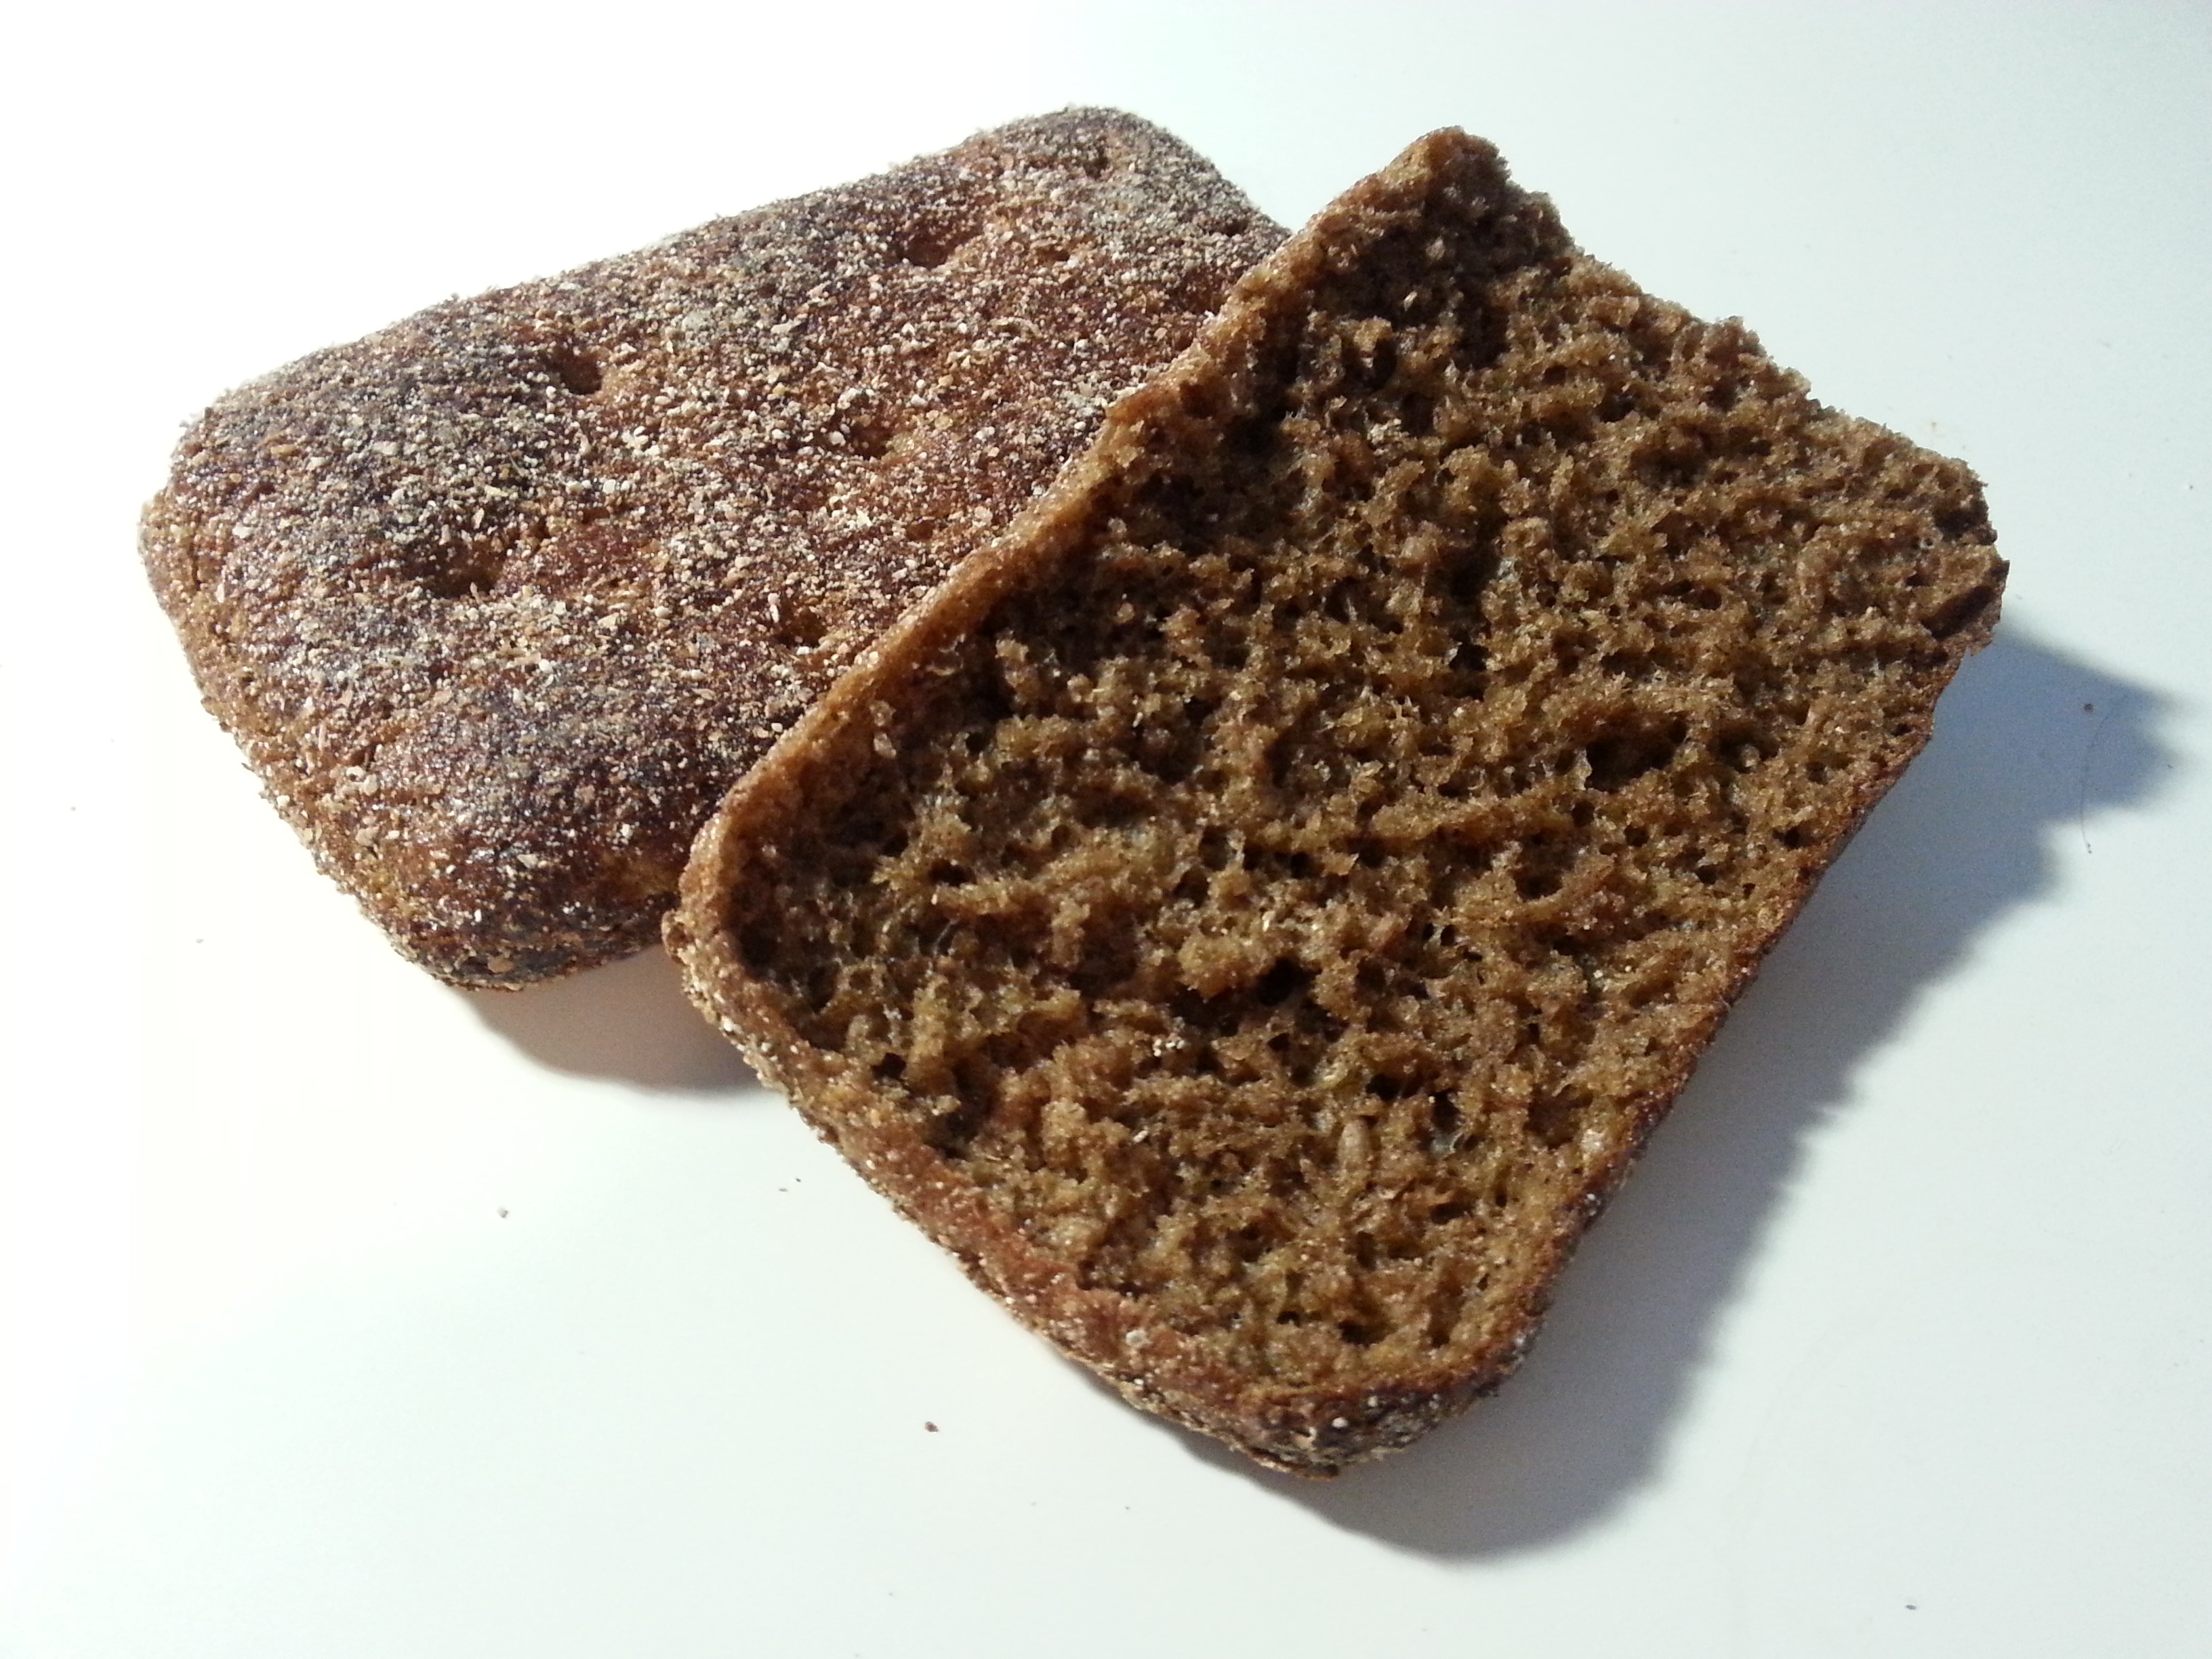
dark, food, produce, dessert, bread, slice, loaf, rye, baked goods, brown bread, rye bread, grass family, snack food, whole grain, chocolate brownie